Recreation in Toronto

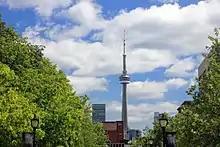
The CN Tower is one of several major attractions in Toronto.

Recreation in Toronto consists of a varied selection of activities and events throughout the city year-round. Toronto boasts renowned theatre and arts communities, has a wide range of recreational public services, and offers many attractions for both residents and tourists.